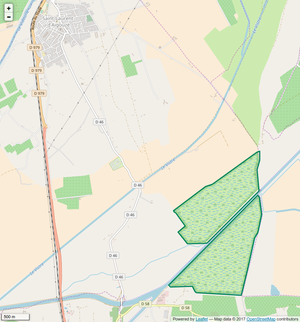
Périmètre de la RNR de Mahistre et Musette.
La réserve naturelle régionale de Mahistre et Musette est une réserve naturelle régionale située en Occitanie. Classée en 2013, elle occupe une surface de 261,57 hectares.